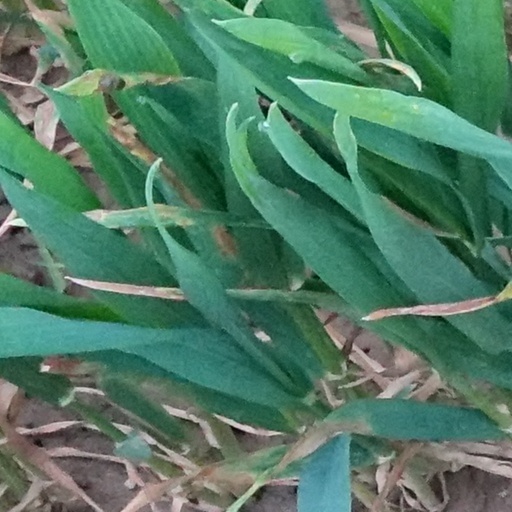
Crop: wheat